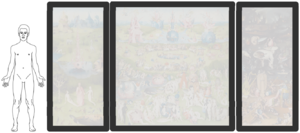
Comparaison indicative de tailles entre un homme moyen (178 cm) et le triptyque ouvert (220 cm x 386 cm, cadre compris).
Le Jardin des délices est une peinture à l'huile sur bois du peintre néerlandais Jérôme Bosch, appartenant à la période des primitifs flamands. L'œuvre est structurée en triptyque, format souvent utilisé par les peintres du début du XVᵉ siècle jusqu'au début du XVIIᵉ siècle dans la partie septentrionale de l'Europe. Elle est le plus souvent datée de 1494 à 1505, bien que des chercheurs en avancent la création jusqu'aux années 1480.